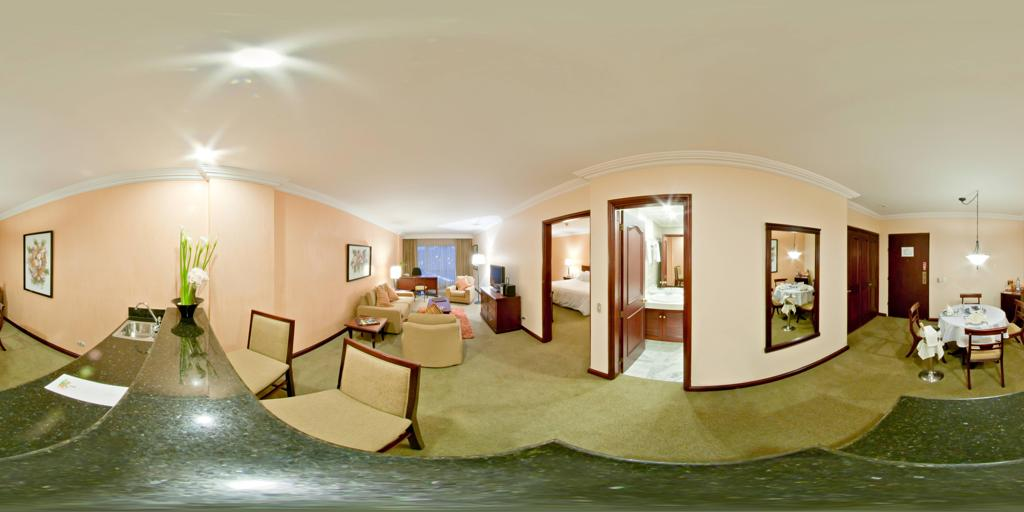
Referred object: The green plants on the table

Referred object: the tall white vase with flowers